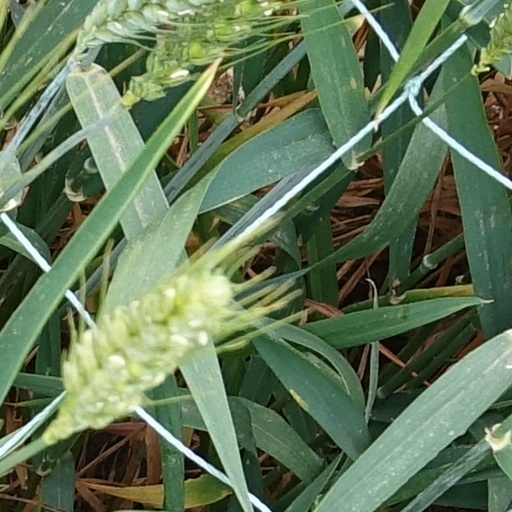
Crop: wheat